Colin Penman

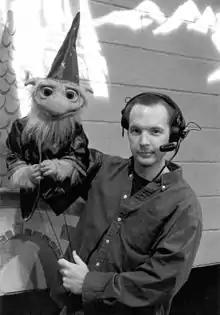
Colin Penman and Buella on the set of Fuzz Paws 1999

Puppeteering and performance often go hand in hand with the Makeup Effects and Creature Effects industry. Penman has always enjoyed bringing creations to life, whether by remote control or rods. He got his first taste of performing in a full body costume on the series Monsters, playing a simian like alter ego in the episode "Murray's Monster". In 1998, after completing a workshop with veteran puppeteer Rob Mills, Penman landed the roles of "Buella" on the series Fuzz Paws, "Dusty" on Ants in Your Pants and "Margaret The Elf" on Santa Calls. All three shows were produced by YTV. These were the only characters Penman also voiced.